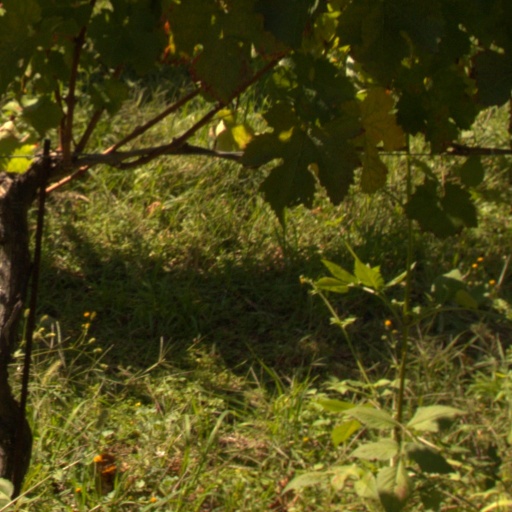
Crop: grape